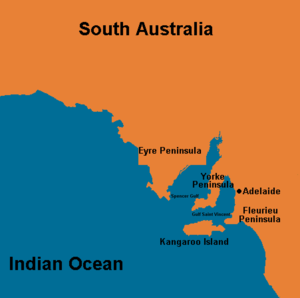
Le golfe Saint-Vincent est une langue de mer de 170 km de long sur 75 km de large, sur la côte sud de l'île principale de l'Australie, en Australie-Méridionale. Il se situe entre deux péninsules : la celle de Yorke à l'Est qui le sépare du golfe Spencer et la péninsule Fleurieu au Sud, terminée par l'île Kangourou, à l'entrée du golfe. Adélaïde, la capitale de l'Australie méridionale, est située au milieu de la côte Est. Ardrossan, Port Wakefield, Edithburgh et Port Vincent sont d'autres villes bordant la baie.
La péninsule de Yorke est située en Australie-Méridionale, à l'ouest-nord-ouest de sa capitale, Adélaïde, entre le golfe Spencer à l'ouest et le golfe Saint Vincent à l'Est. En forme de botte dont le pied situé au sud est orienté vers l'ouest, elle mesure près de 200 km de haut sur une largeur moyenne de 50km
La péninsule Fleurieu est une péninsule située au sud d'Adelaide en Australie-Méridionale, Australie. Elle comprend les villes de Victor Harbor, Goolwa, Yankalilla et la région vinicole de McLaren Vale. Un ferry permet de rejoindre à partir de Cape Jervis, à l'extrémité de la péninsule, à l'île Kangourou.